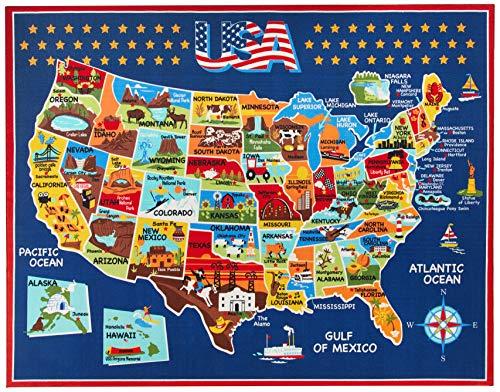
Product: Smithsonian Rug US Map Learning Carpets Bedding Play Mat Classroom Decorations Blue Area Rugs 8x10, Navy
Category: Home & Kitchen | Home Décor | Kids' Room Décor | Rugs
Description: INFORMATIONAL -- easily memorized Smithsonian USA map rug associated with cute animals and fun objects.
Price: $34.99
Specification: ProductDimensions:120x96x0.5inches|ItemWeight:18.5pounds|ShippingWeight:18.5pounds(Viewshippingratesandpolicies)|DomesticShipping:ItemcanbeshippedwithinU.S.|InternationalShipping:Thisitemisnoteligibleforinternationalshipping.LearnMore|ASIN:B01MYE4UCL|Itemmodelnumber:40642|Manufacturerrecommendedage:36months-15years